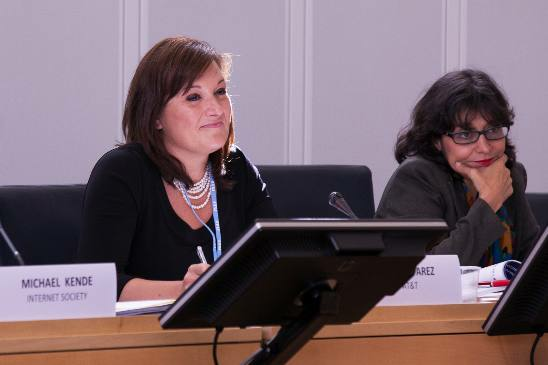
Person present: Yes